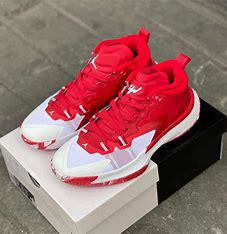
Brand: Jordan
Model: Zion 1